First Love (1970 film)

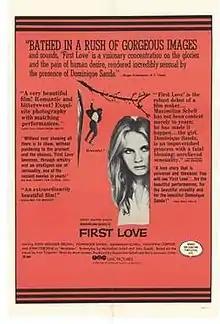
Film poster

First Love is a 1970 film, written, directed, produced and starred in by Austrian director Maximilian Schell. It is an adaptation of Ivan Turgenev's 1860 novella of the same name, starring Schell, Dominique Sanda, and John Moulder-Brown.